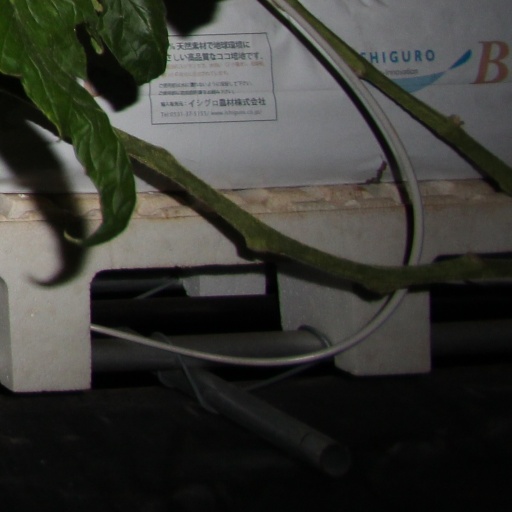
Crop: tomato